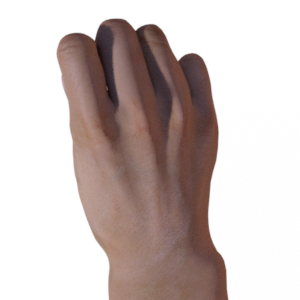
Label: rock